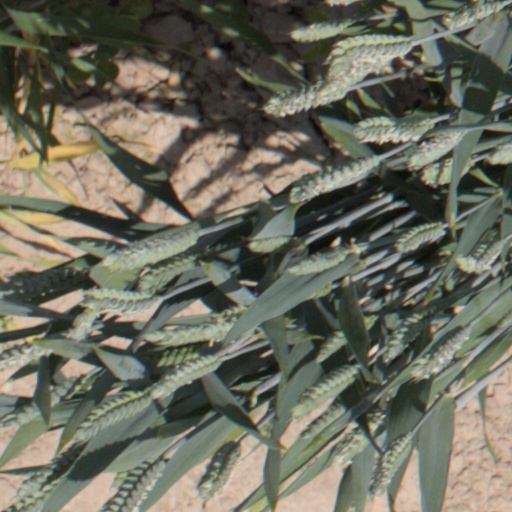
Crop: wheat